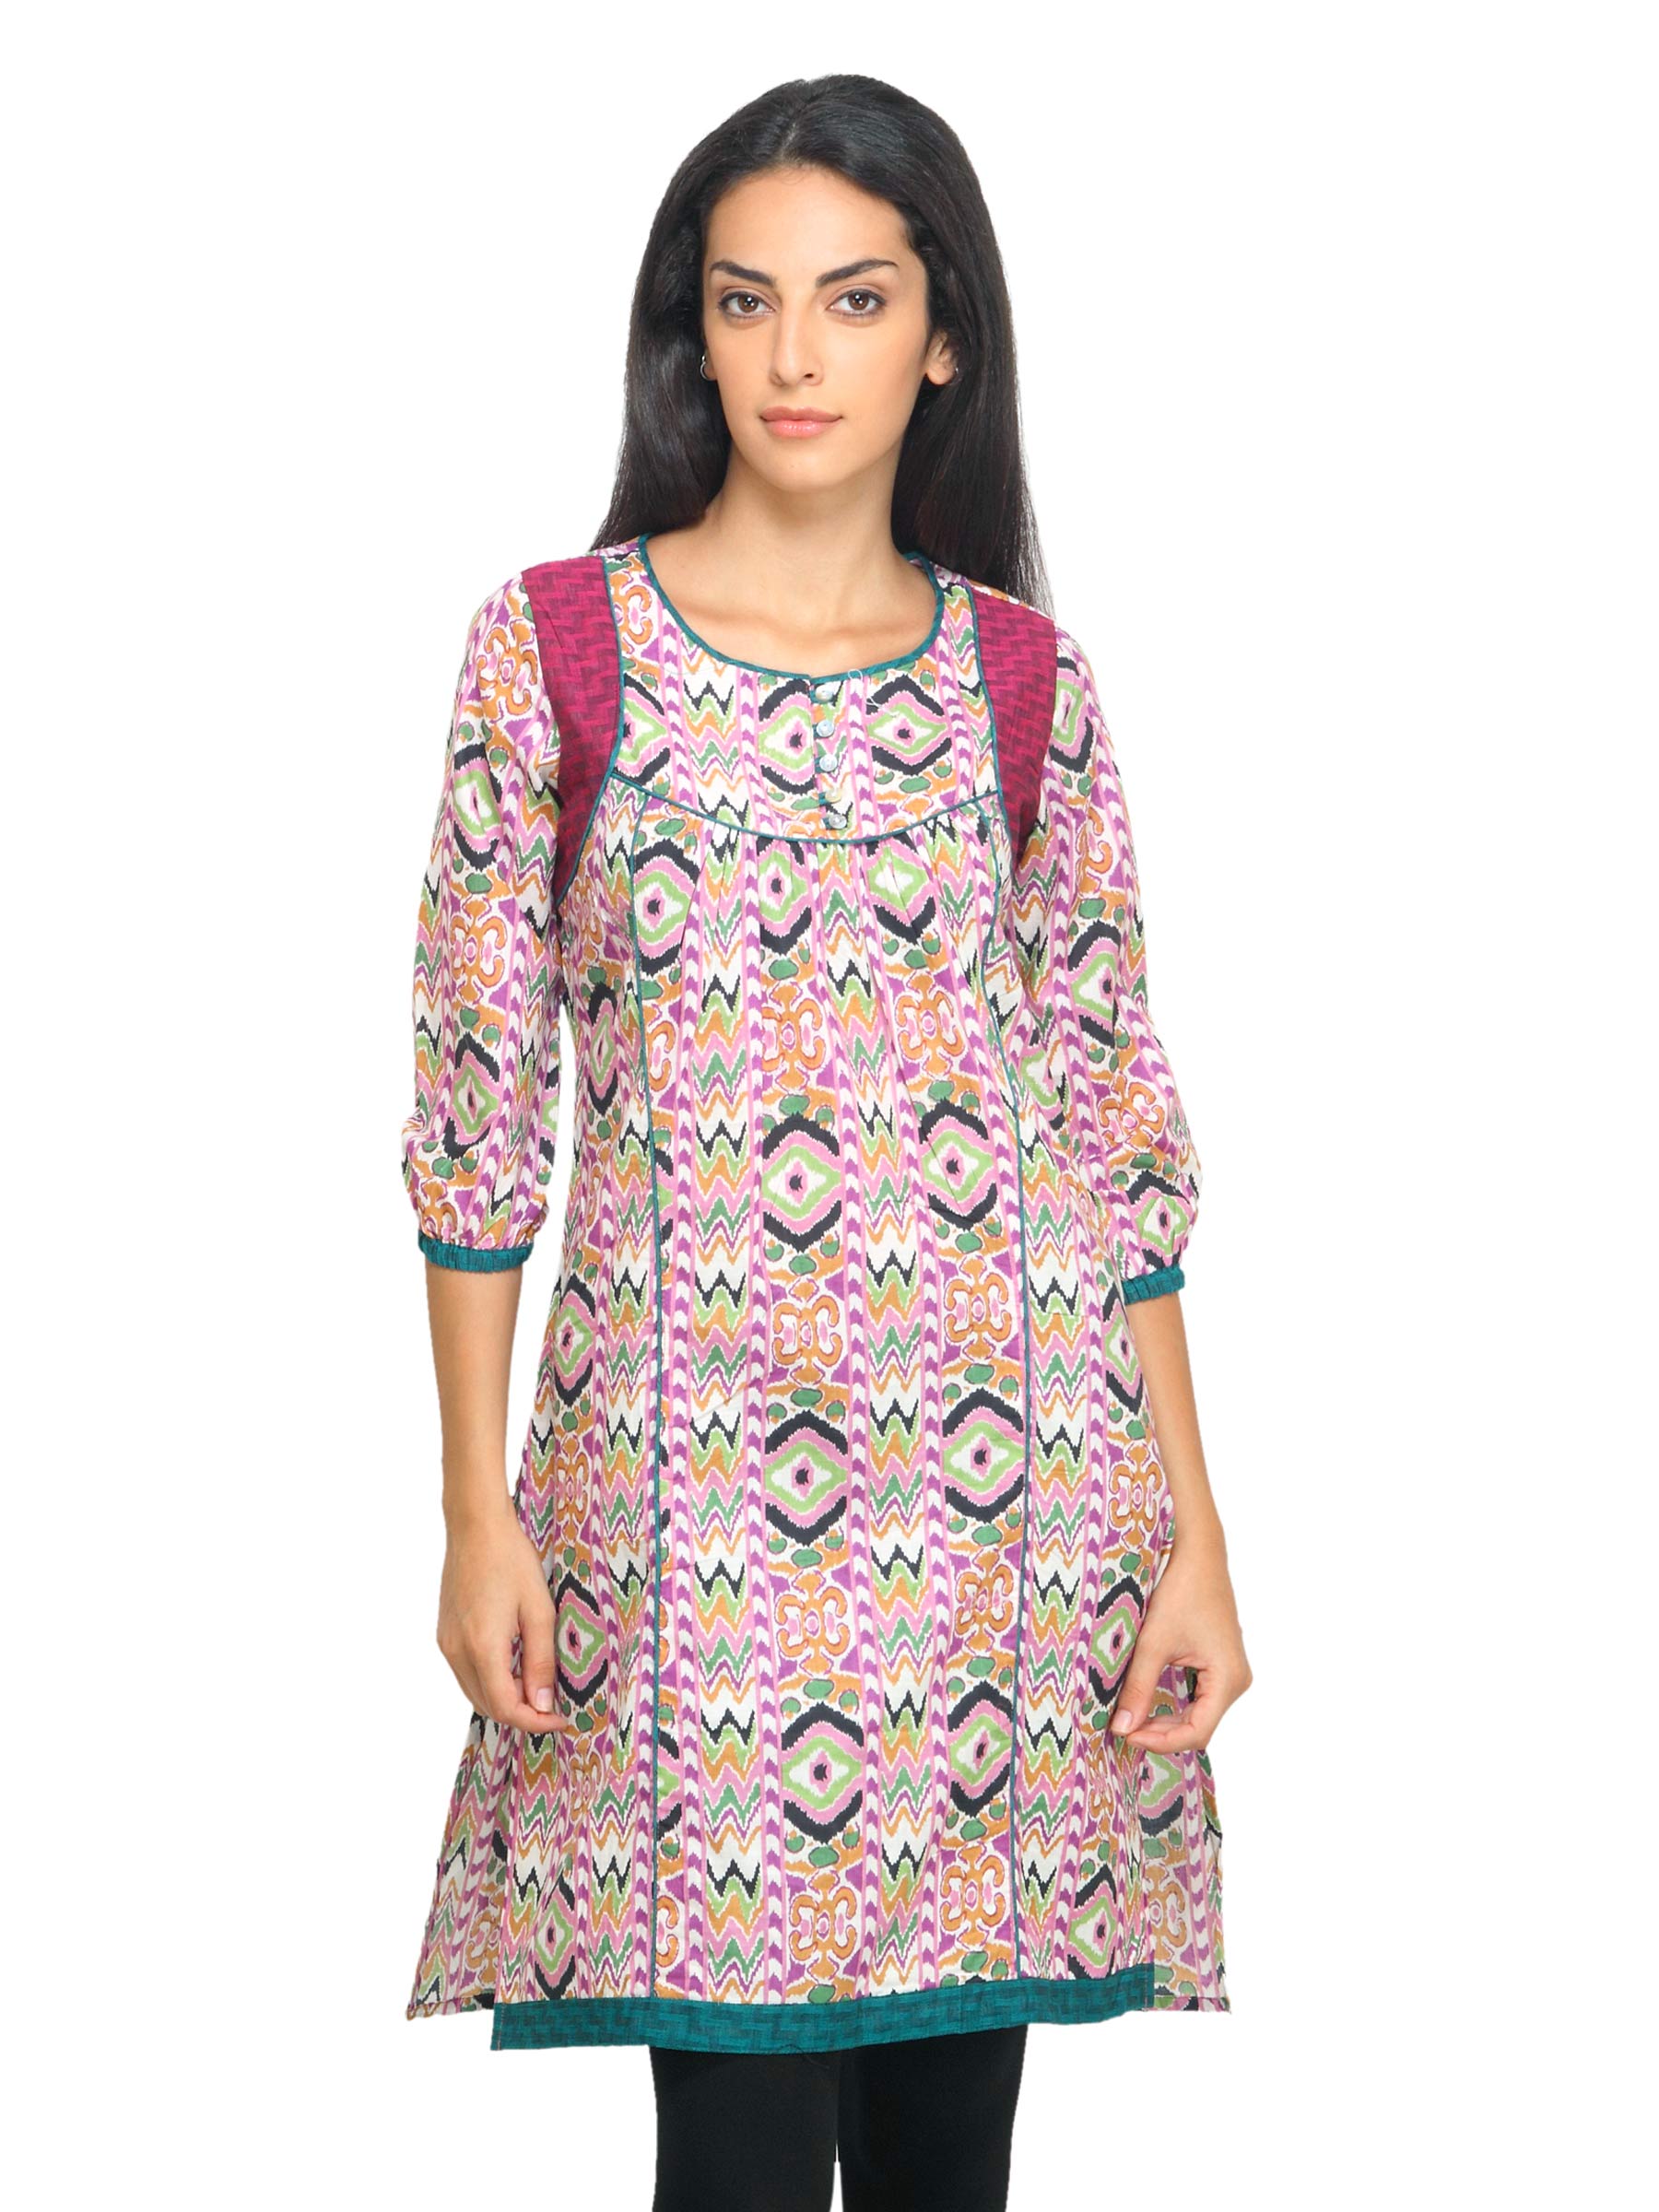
Mother Earth Women Printed Pink Kurta
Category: Apparel / Topwear / Kurtas
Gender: Women
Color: Pink
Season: Summer 2012
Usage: Ethnic